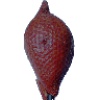
Label: Salak 1